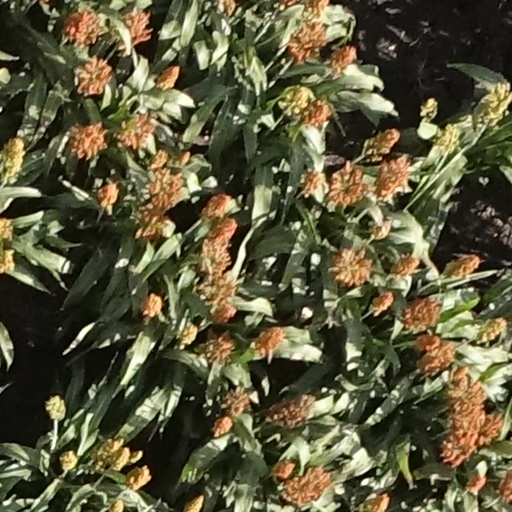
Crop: sorghum